Aero Warriors

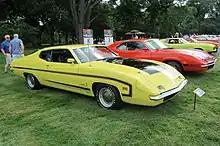
Prototype Ford Torino King Cobra and 1970 Mercury Cyclone Spoiler II on display

Ford had also planned to introduce 1971 versions of their Aero Warriors, named the King Cobra and Mercury Cyclone Spoiler II, based upon their new for 1971 body-styles, but with a long aerodynamic nose (similar to the Daytona and the Superbird). As with Chrysler, due to the NASCAR rule changes, the project was abandoned. However, three prototype cars were produced and are today considered highly prized due to their rarity.